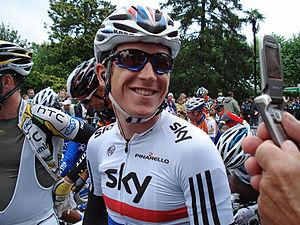
L'équipe cycliste Ineos Grenadiers, anciennement Sky, puis Ineos, est une équipe cycliste britannique qui effectue sa première année en compétition en 2010. Créée à l'initiative de British Cycling, la fédération britannique de cyclisme, en partenariat avec l'opérateur de télévision par satellite BSkyB, elle a le statut d'équipe World Tour. Elle est dirigée par Dave Brailsford. Son effectif comprend notamment Christopher Froome et Michał Kwiatkowski. Elle a remporté sept Tours de France avec Bradley Wiggins, Christopher Froome, Geraint Thomas et Egan Bernal. Par le biais de Christopher Froome, elle a également remporté les Tours d'Espagne 2011 et 2017 et le Tour d'Italie 2018.